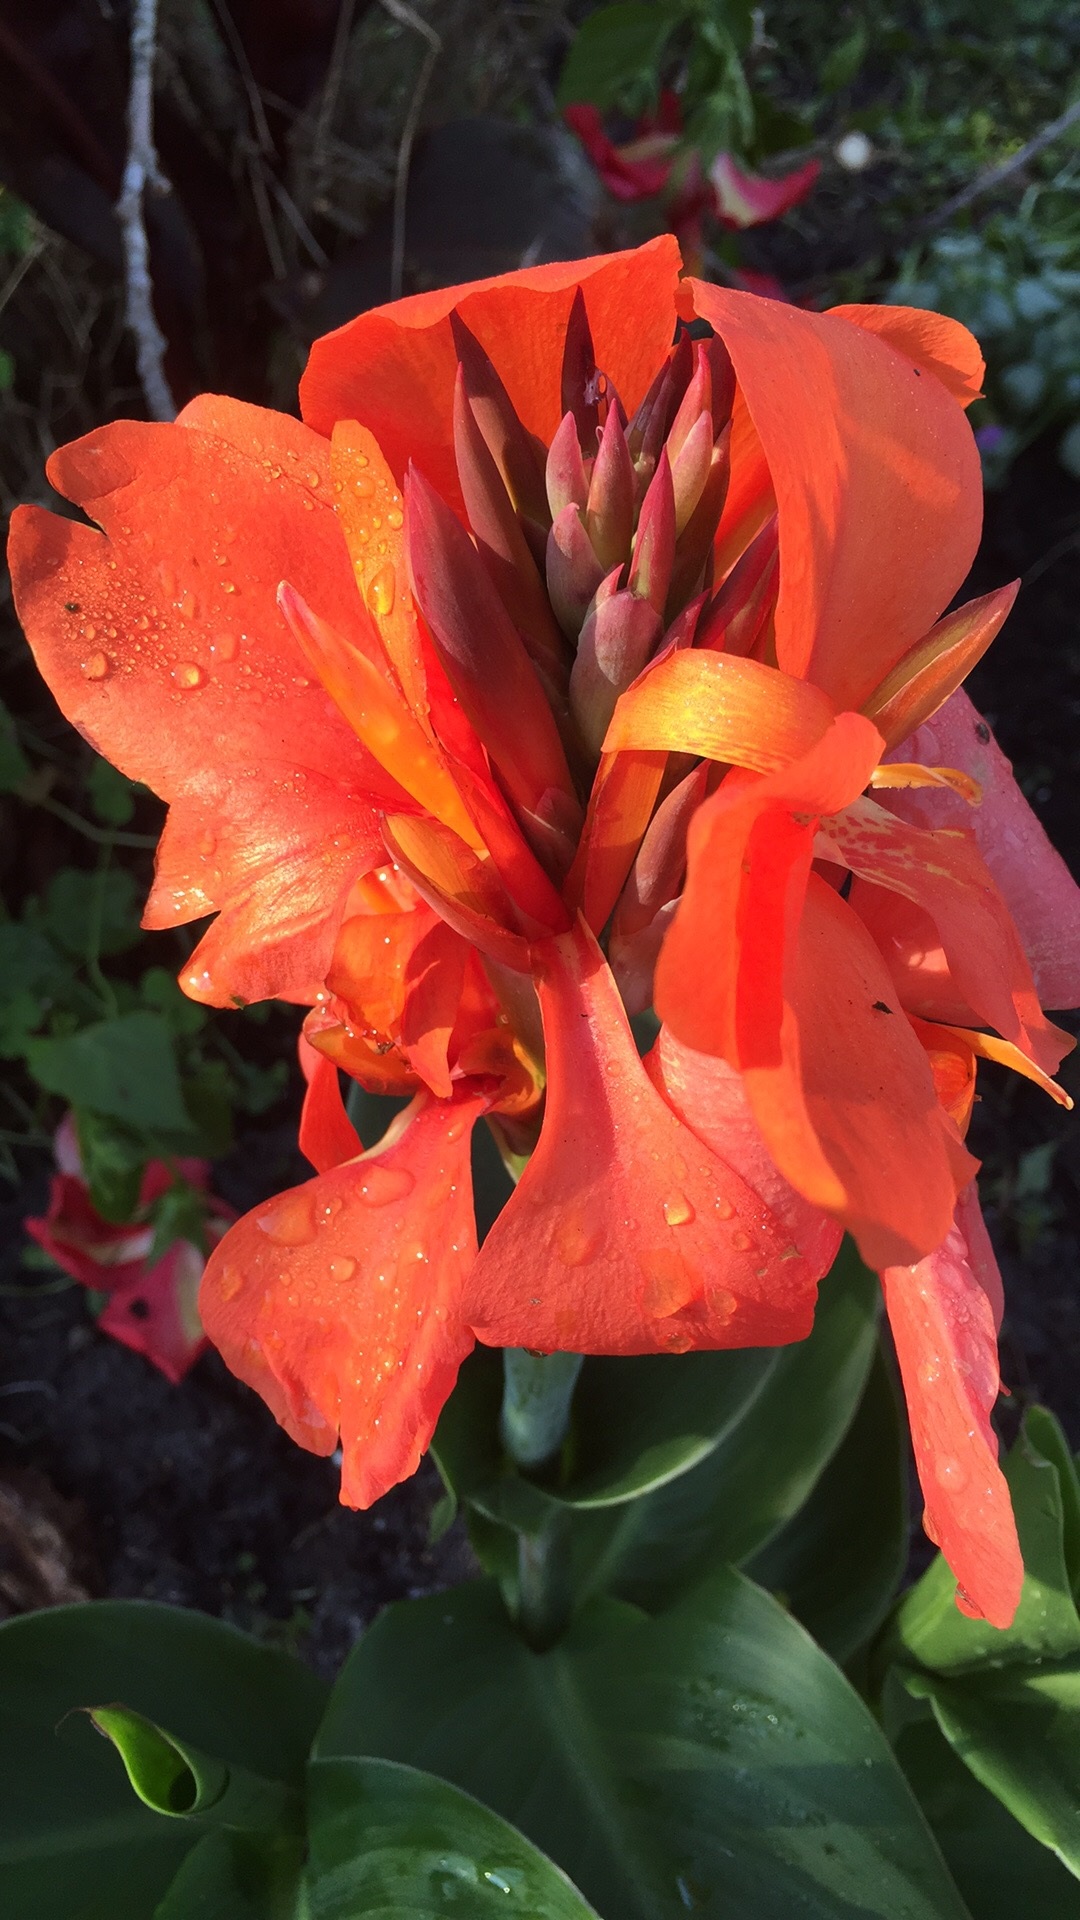
plant, leaf, flower, petal, botany, flora, shrub, lily, flowering plant, canna lily, land plant, canna family